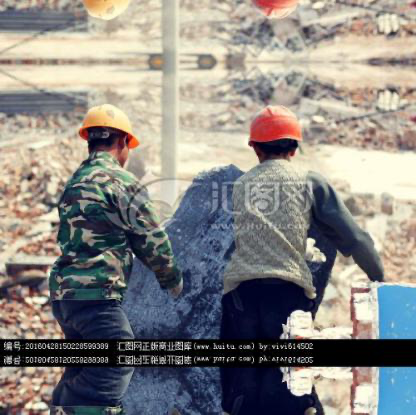
Objects in the image:
label: helmet
label: helmet
label: helmet
label: helmet